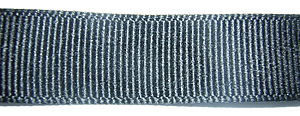
Grosgrain
Et nærbillede af et stykke grosgrain-bånd. Ribberne på tværs af båndets længde er det som kendetegner grosgrain.
Grosgrain også gros-grain og nogle gange, gros grain er en type tekstil, der er krakteriseret ved tværgående ribber. I grosgrain er islætten tungere end trenden, hvilket giver tydelige ribber i stoffet. Det er en almindelig vævning, som er tykkere end poplin men lettere end faille. Grosgrain har meget lidt glans og er uelastisk, men er meget stærkt. Det er en tæt-vævet og finmasket vævning. Grosgrain er typisk sort, men det kan også fremstilles i andre farver, og grosgrainbånd kan komme i en lang række farver og mønstre.